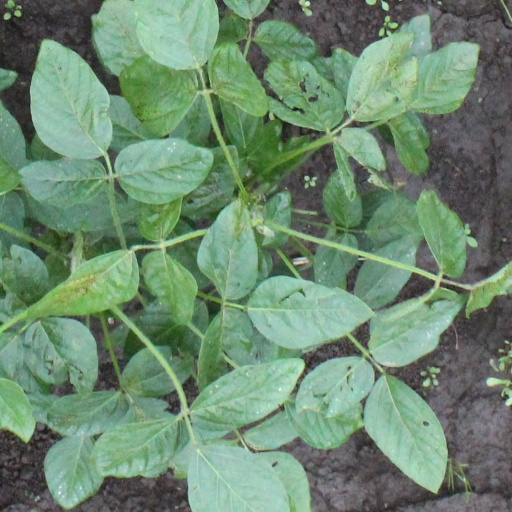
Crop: soybean